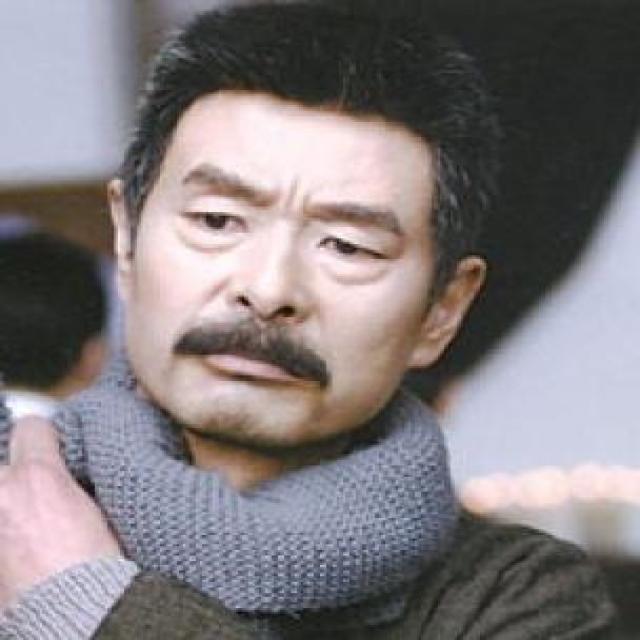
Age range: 45-64